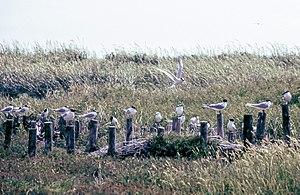
Trischen est une île inhabitée d'Allemagne d'environ 180 ha, située au nord de Cuxhaven, qui s'est formée il y a près de 400 ans à environ 14 km de la côte. Elle fait partie de la commune de Friedrichskoog. L'île héberge de nombreux oiseaux.